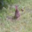
Label: rabbit